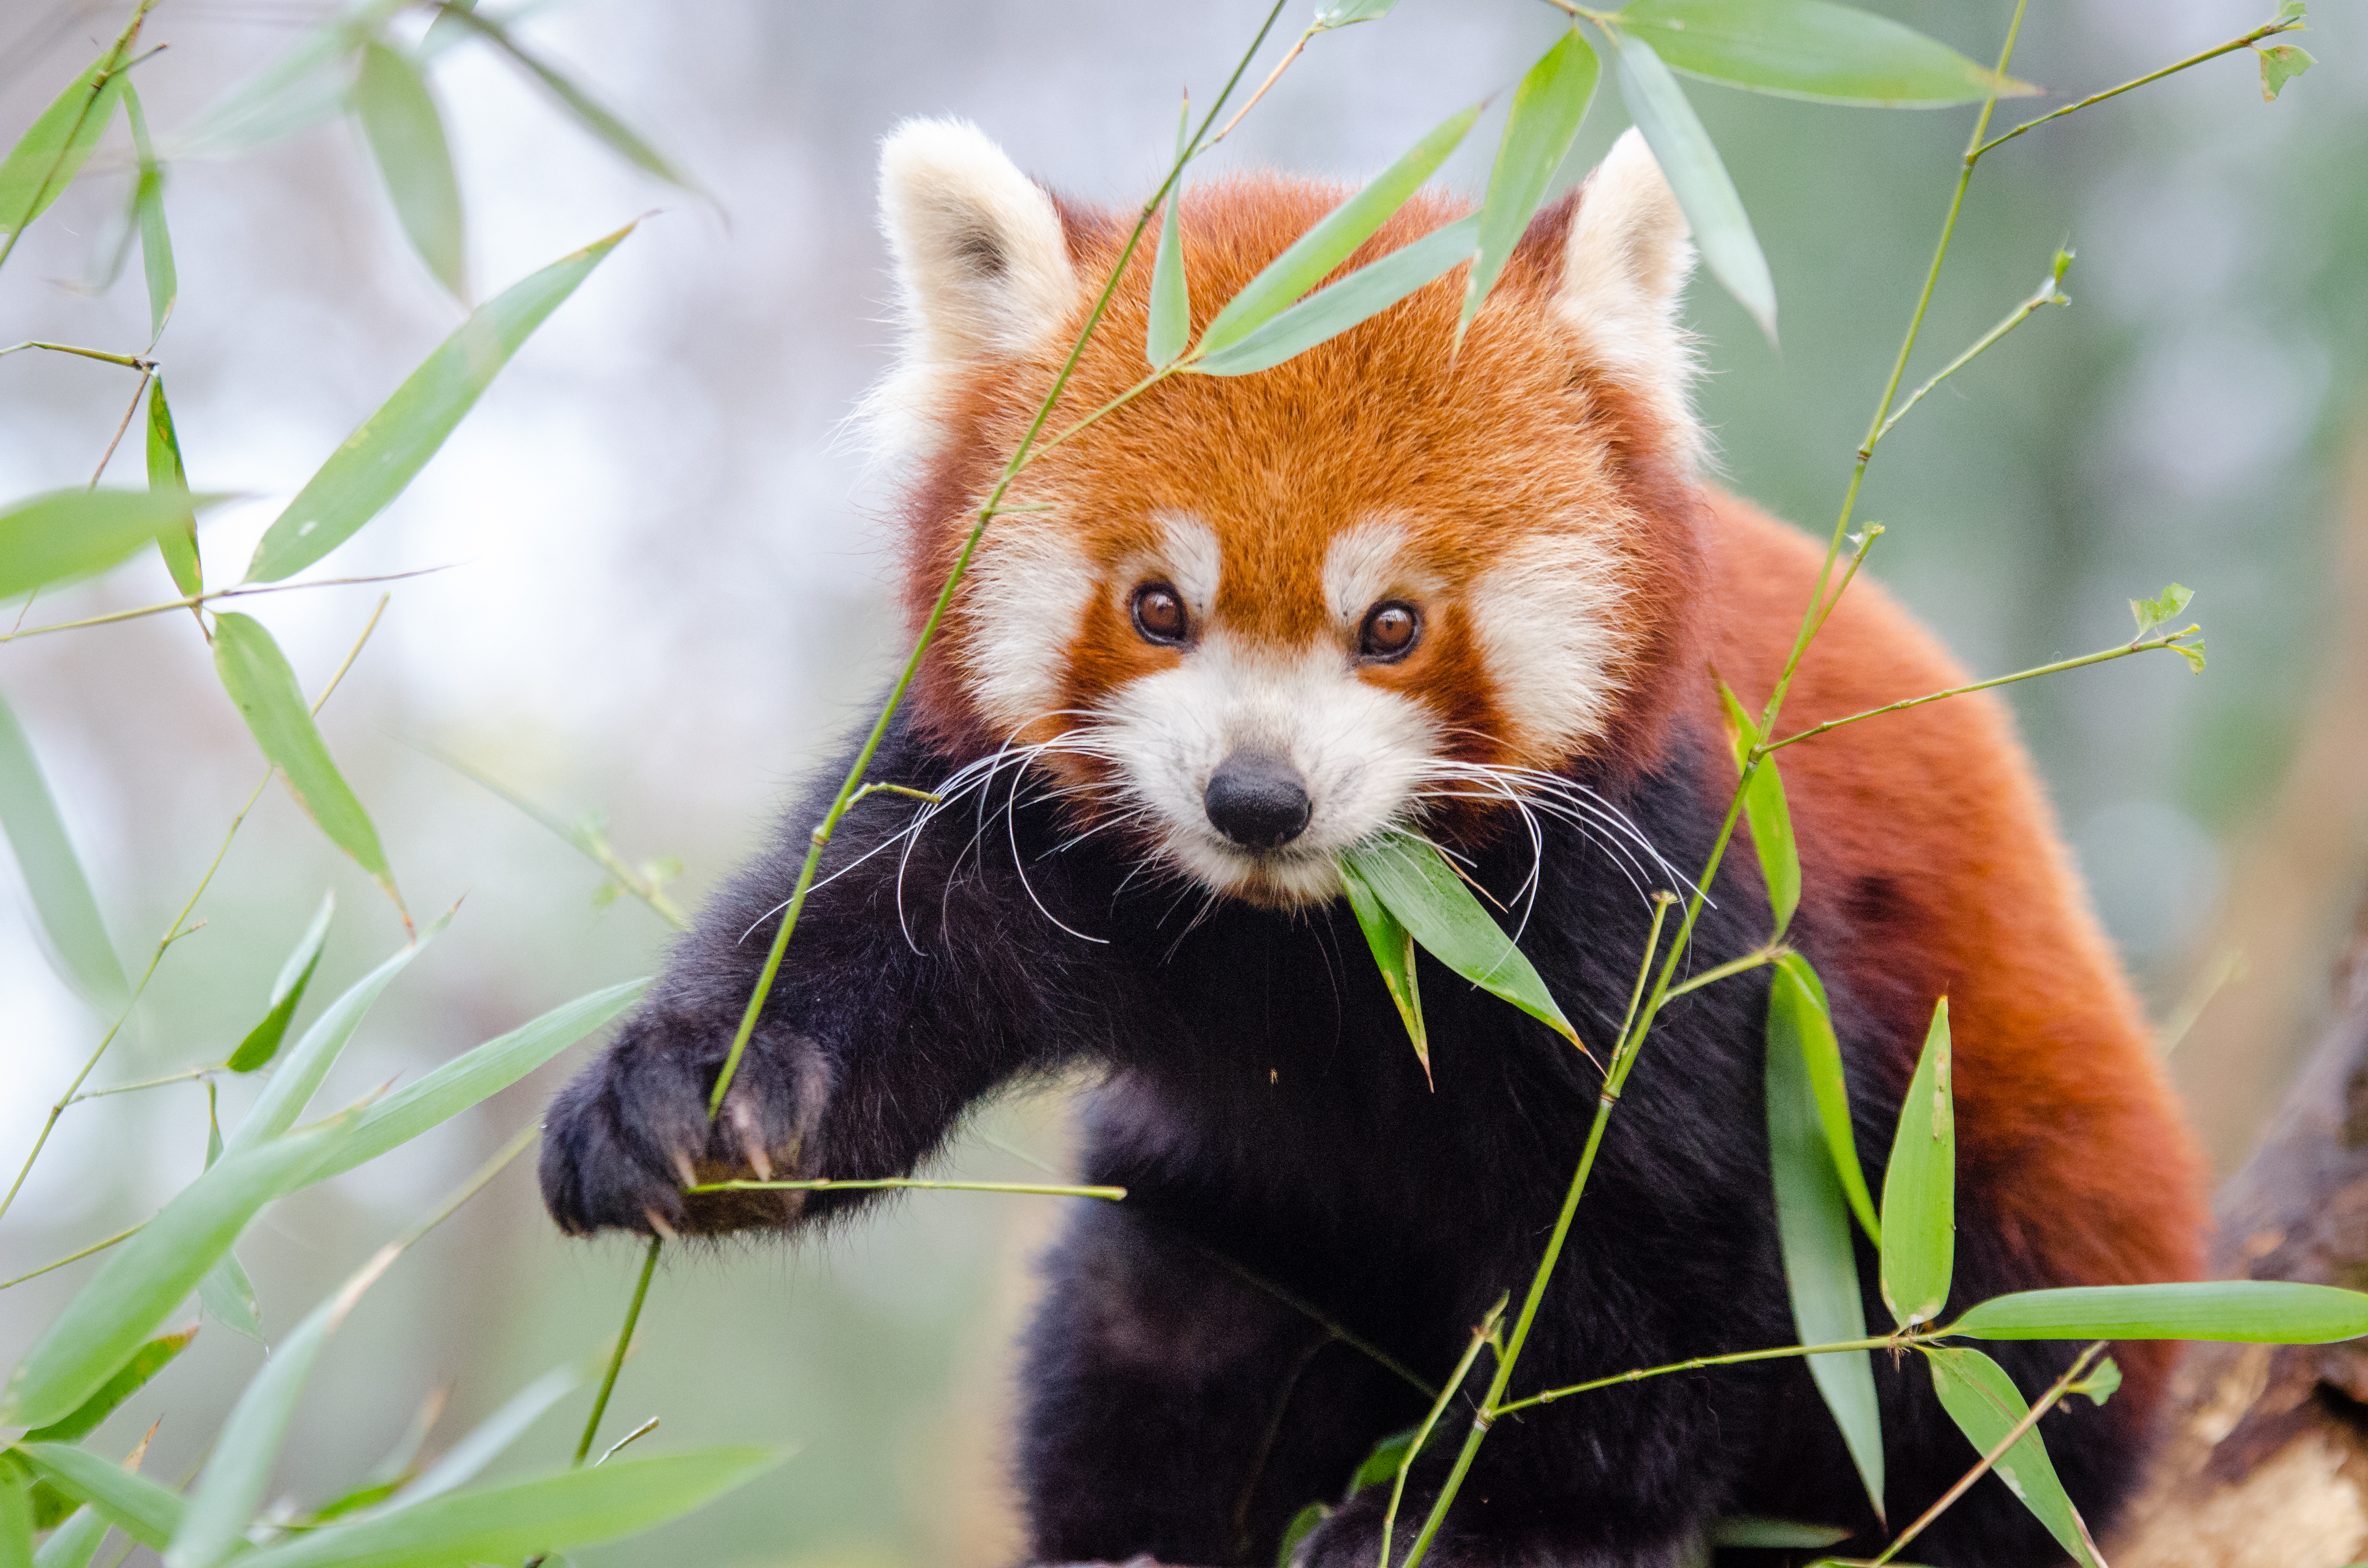
tree, nature, bokeh, blur, field, vintage, sweet, feet, animal, cute, female, wildlife, zoo, fur, orange, young, spring, green, high, red, foot, mammal, nikon, fauna, red panda, panda, 2015, face, nose, whiskers, paw, tail, animals, ears, endangered, vertebrate, germany, deutschland, frhling, natur, paws, tier, depth, iso, ss, depthoffield, fell, grn, gesicht, baum, adorable, bamboo, d7000, roter, kleiner, niedlich, sues, suess, species, bedrohte, tierart, tierpark, weiblich, jungtier, jung, ohren, schwanz, nase, bedroht, ailurus, fulgens, mozilla, firefox, wochenende, weekend